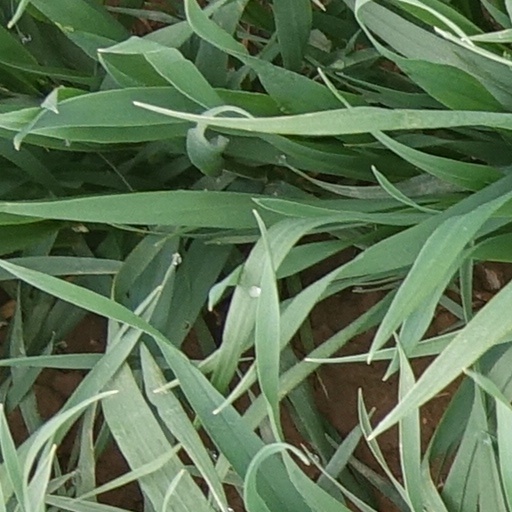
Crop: wheat